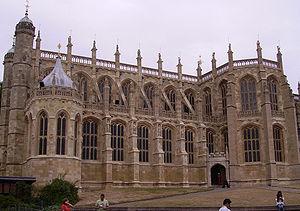
Le style Tudor est un style architectural constituant l’aboutissement de l’architecture médiévale britannique au cours de l’ère Tudor et au-delà, à l’initiative des mécènes conservateurs des collèges d’université. Ce style succède au style perpendiculaire et, quoique supplanté par l’architecture élisabéthaine dans les édifices civils ayant tant soit peu d'étendue, le style Tudor continua de marquer de son empreinte le goût britannique pour des siècles et poursuivit une évolution parallèle, comme on le voit dans les extensions données à quelques collèges des universités d’Oxford et de Cambridge jusqu’à l’apparition du style néogothique.